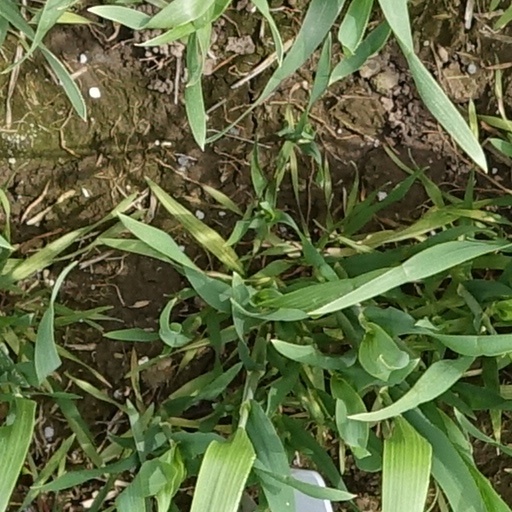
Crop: wheat